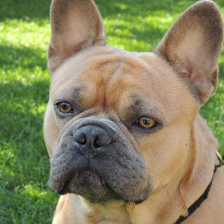
Label: animals